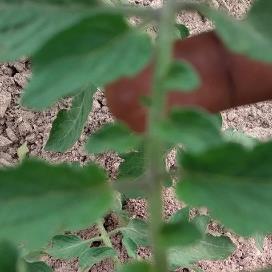
Crop: Tomato
Condition: healthy-leaf